SS Southern Cross (1954)

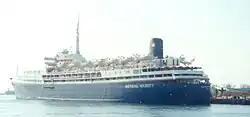
"OceanBreeze" docked in Nassau, Bahamas, 2000.

The "Southern Cross" was planned in the early 1950s as the new flagship of the Shaw, Savill & Albion Line to be used on the Europe–Australia immigrant run. However, the ship was by no means a basic migrant ship. When the ship was under planning, Shaw Savill chairman Basil Sanderson came up with the revolutionary idea of placing the ship's engines and funnel aft, freeing the areas amidships (which is generally considered the most comfortable area for passengers) for cabins and public rooms. Sanderson eventually managed to persuade the board of the viability of his idea, and on 16 July 1952 an order for the new all-passenger liner was placed at the Harland & Wolff shipyard.